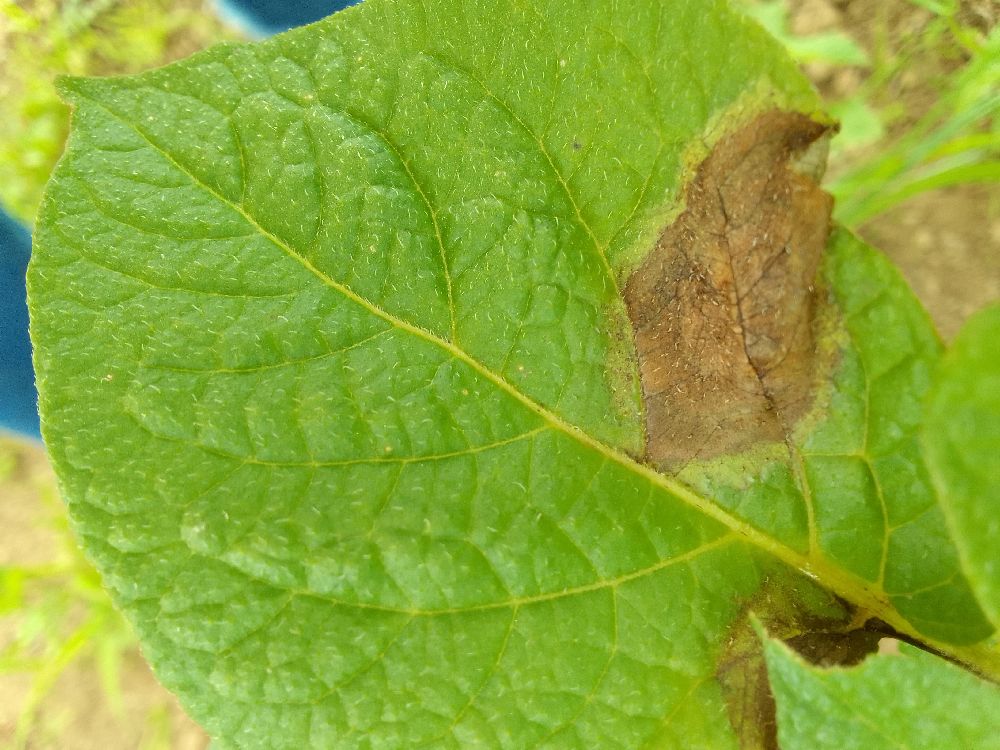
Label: Late blight